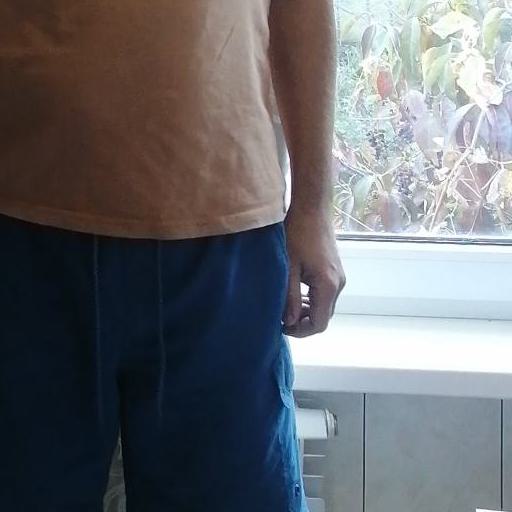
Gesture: no_gesture